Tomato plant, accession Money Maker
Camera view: tilt-top (135 deg); turntable rotation: 60 degrees
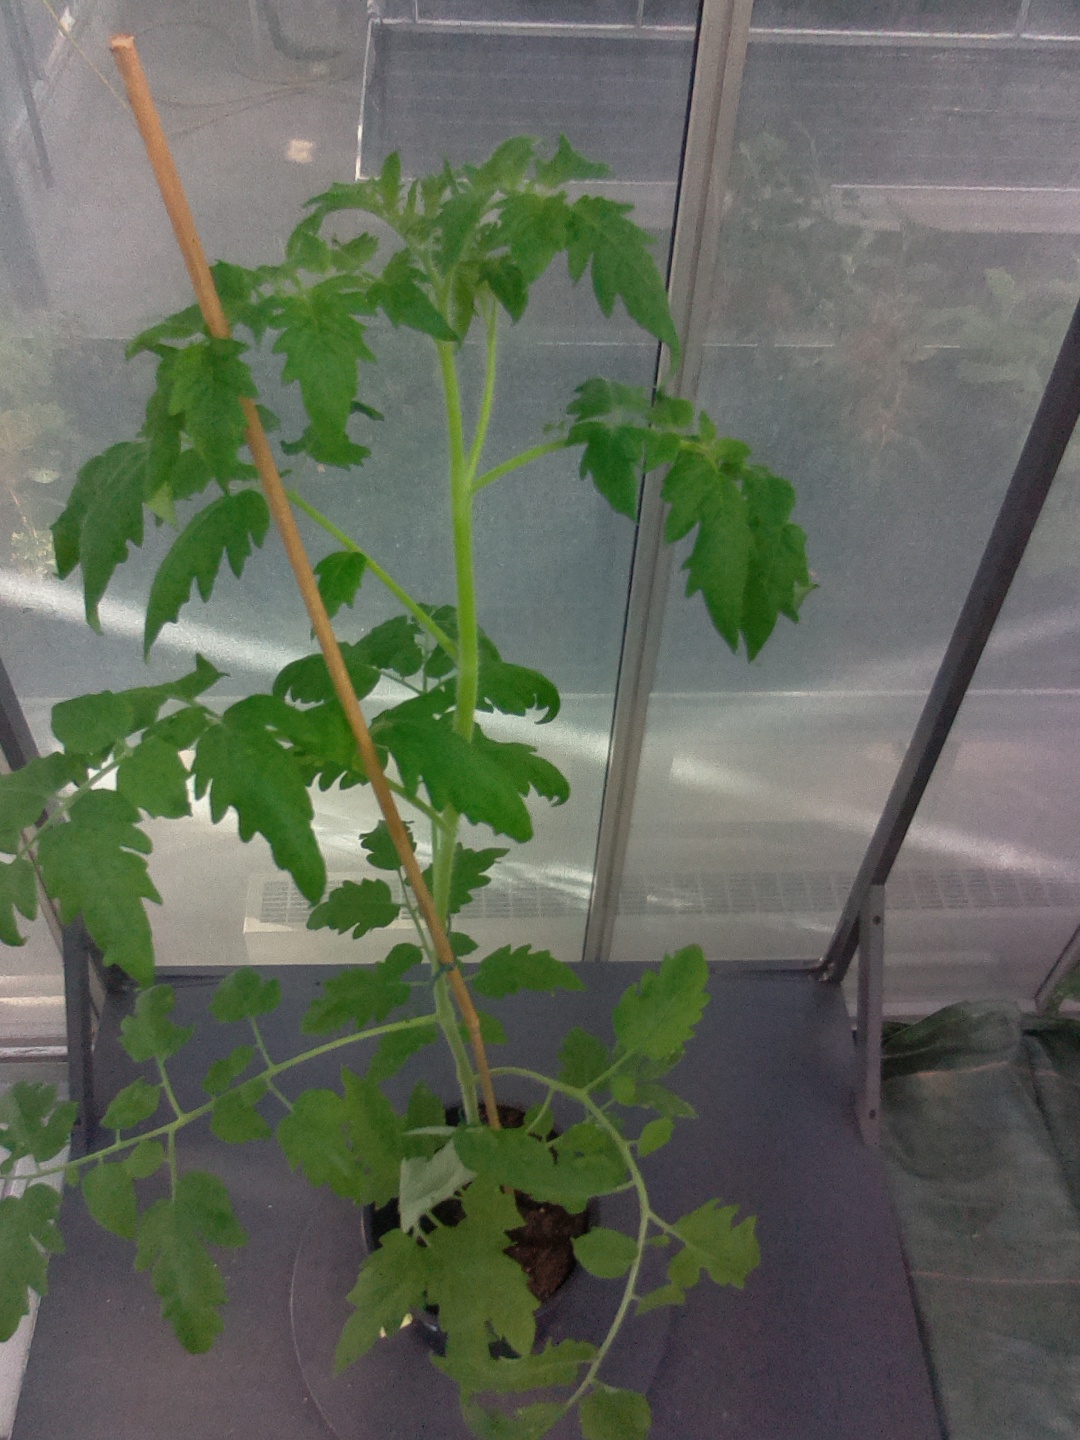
BBCH growth stage 16: 12 of true leaves visible